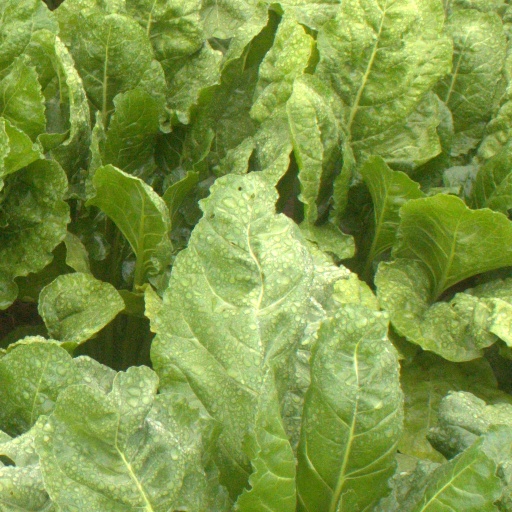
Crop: sugar beet